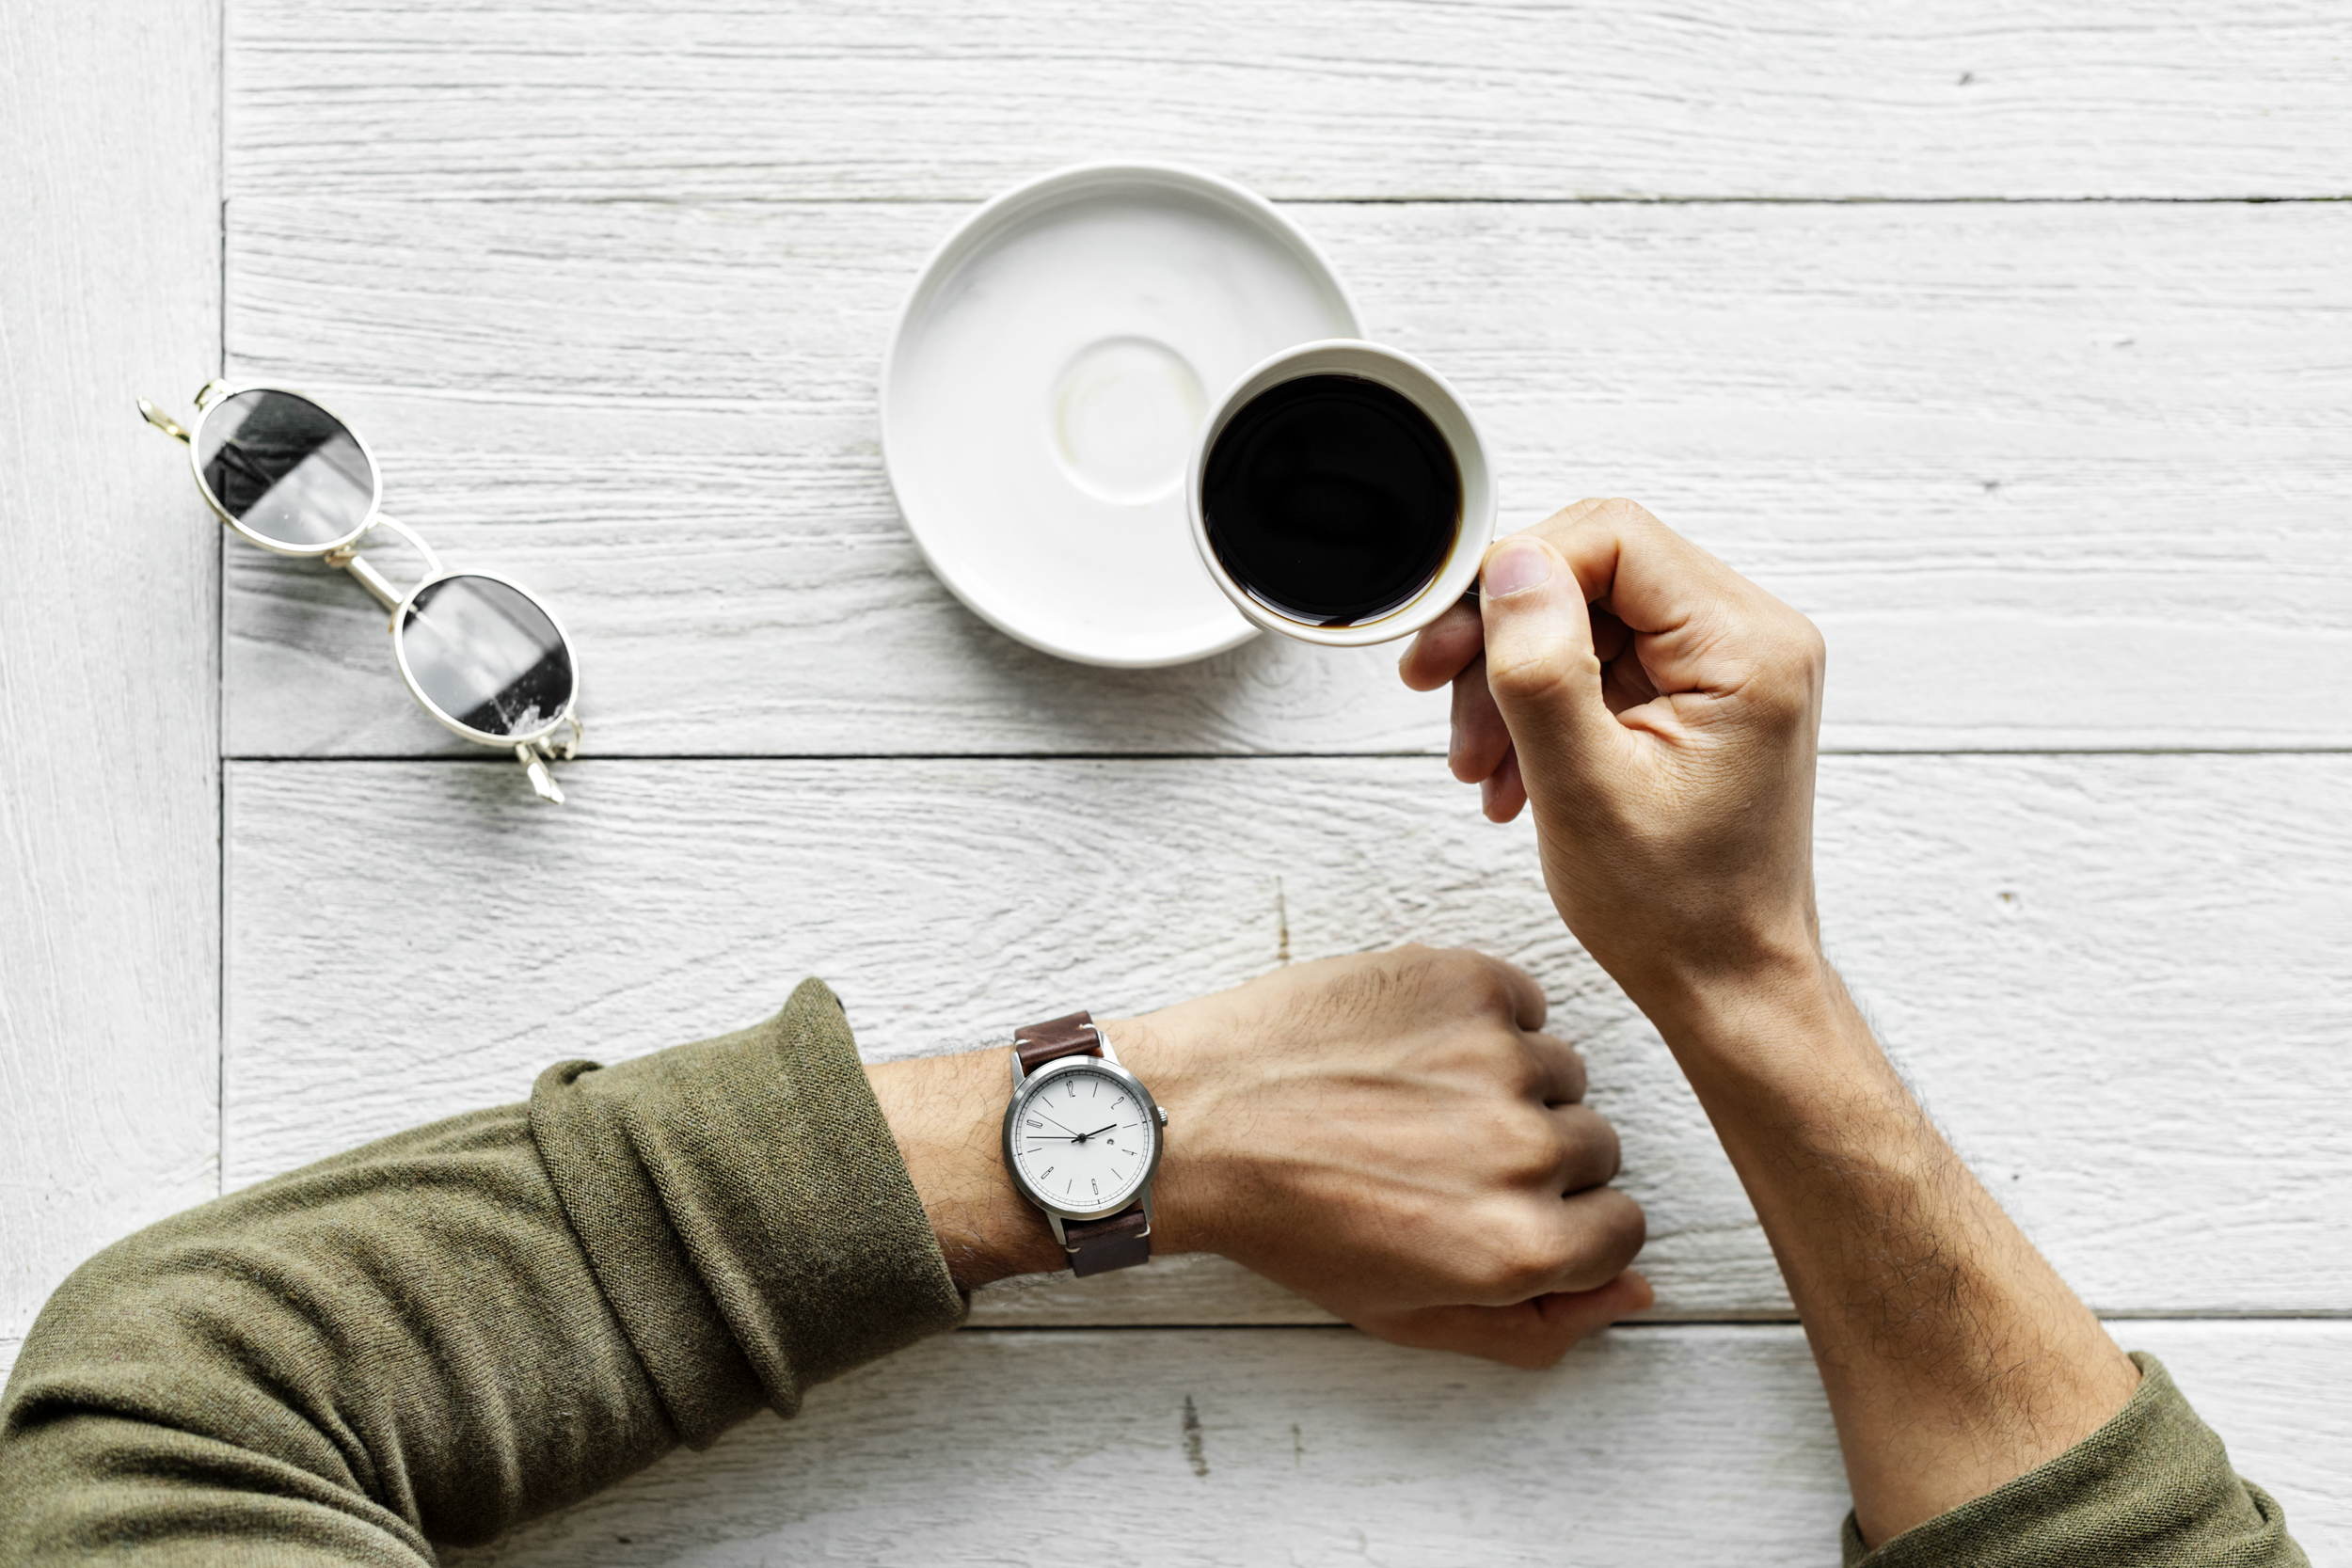
hand, cup, finger, coffee cup, wood, tableware, drinkware, gesture